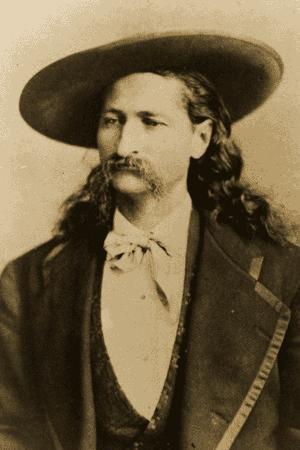
John Jack McCall, aussi connu sous le surnom de « Crooked Nose Jack » ou « Broken Nose Jack », est l'assassin de Wild Bill Hickok qu'il tue par derrière alors que celui-ci joue au poker.
Wild Bill est un western américain réalisé par Walter Hill et sorti en 1995.